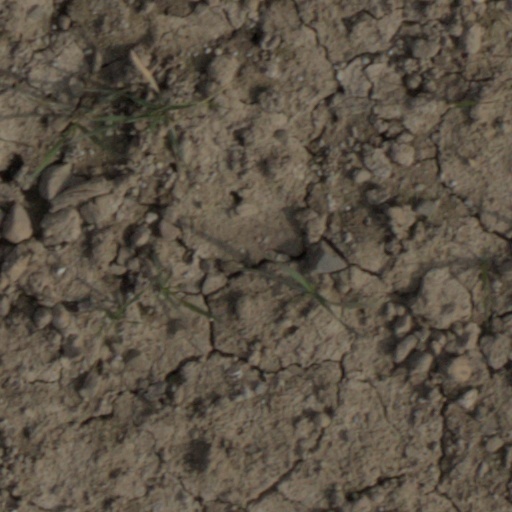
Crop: wheat